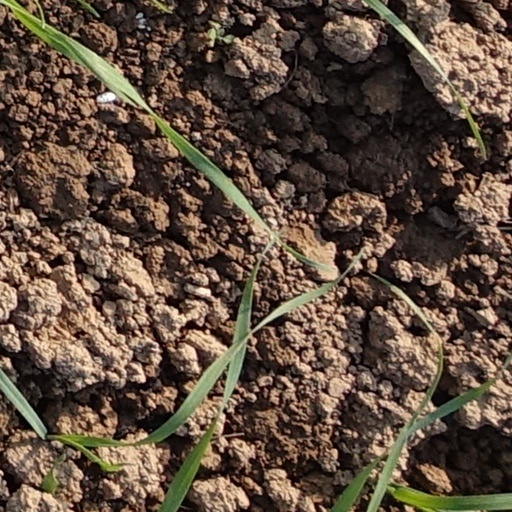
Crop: wheat